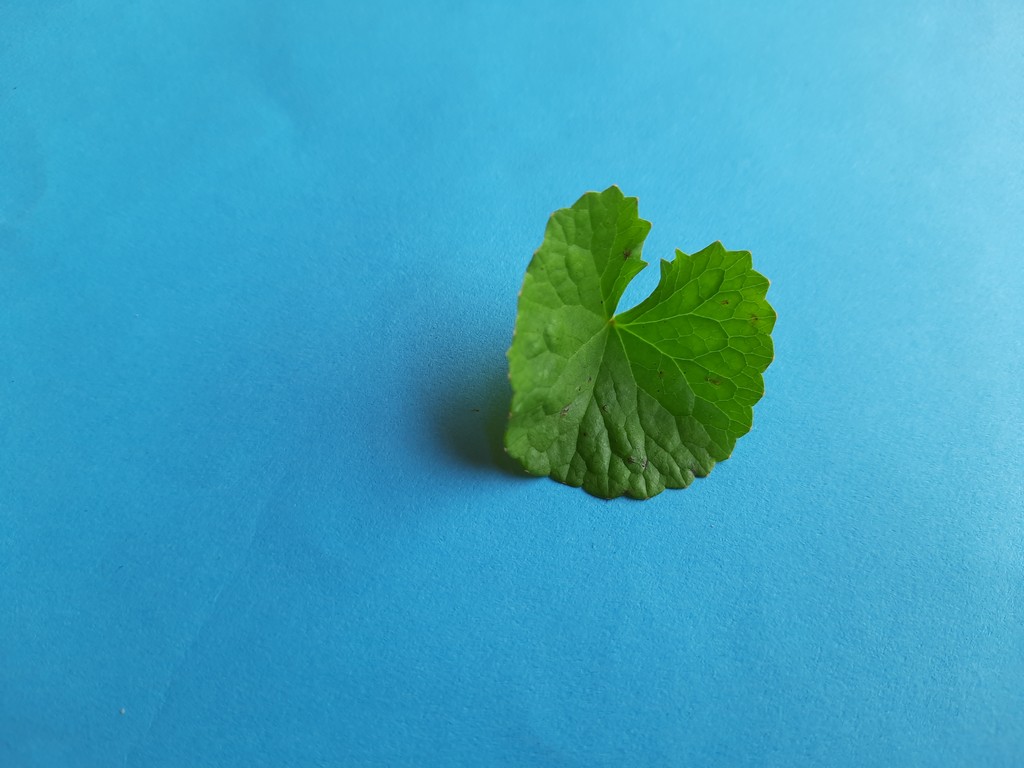
Label: Unhealthy